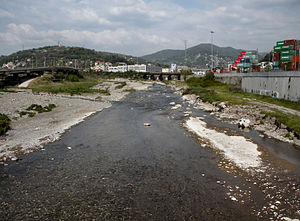
Polcevera
Polcevera er en 11 km lang italiensk flod ved Genova i Ligurien.